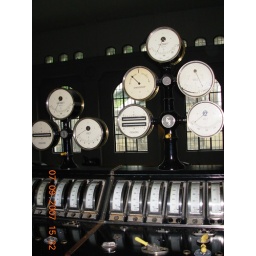
Machine in hydroelectric plant that Germans used in WWII to make heavy water